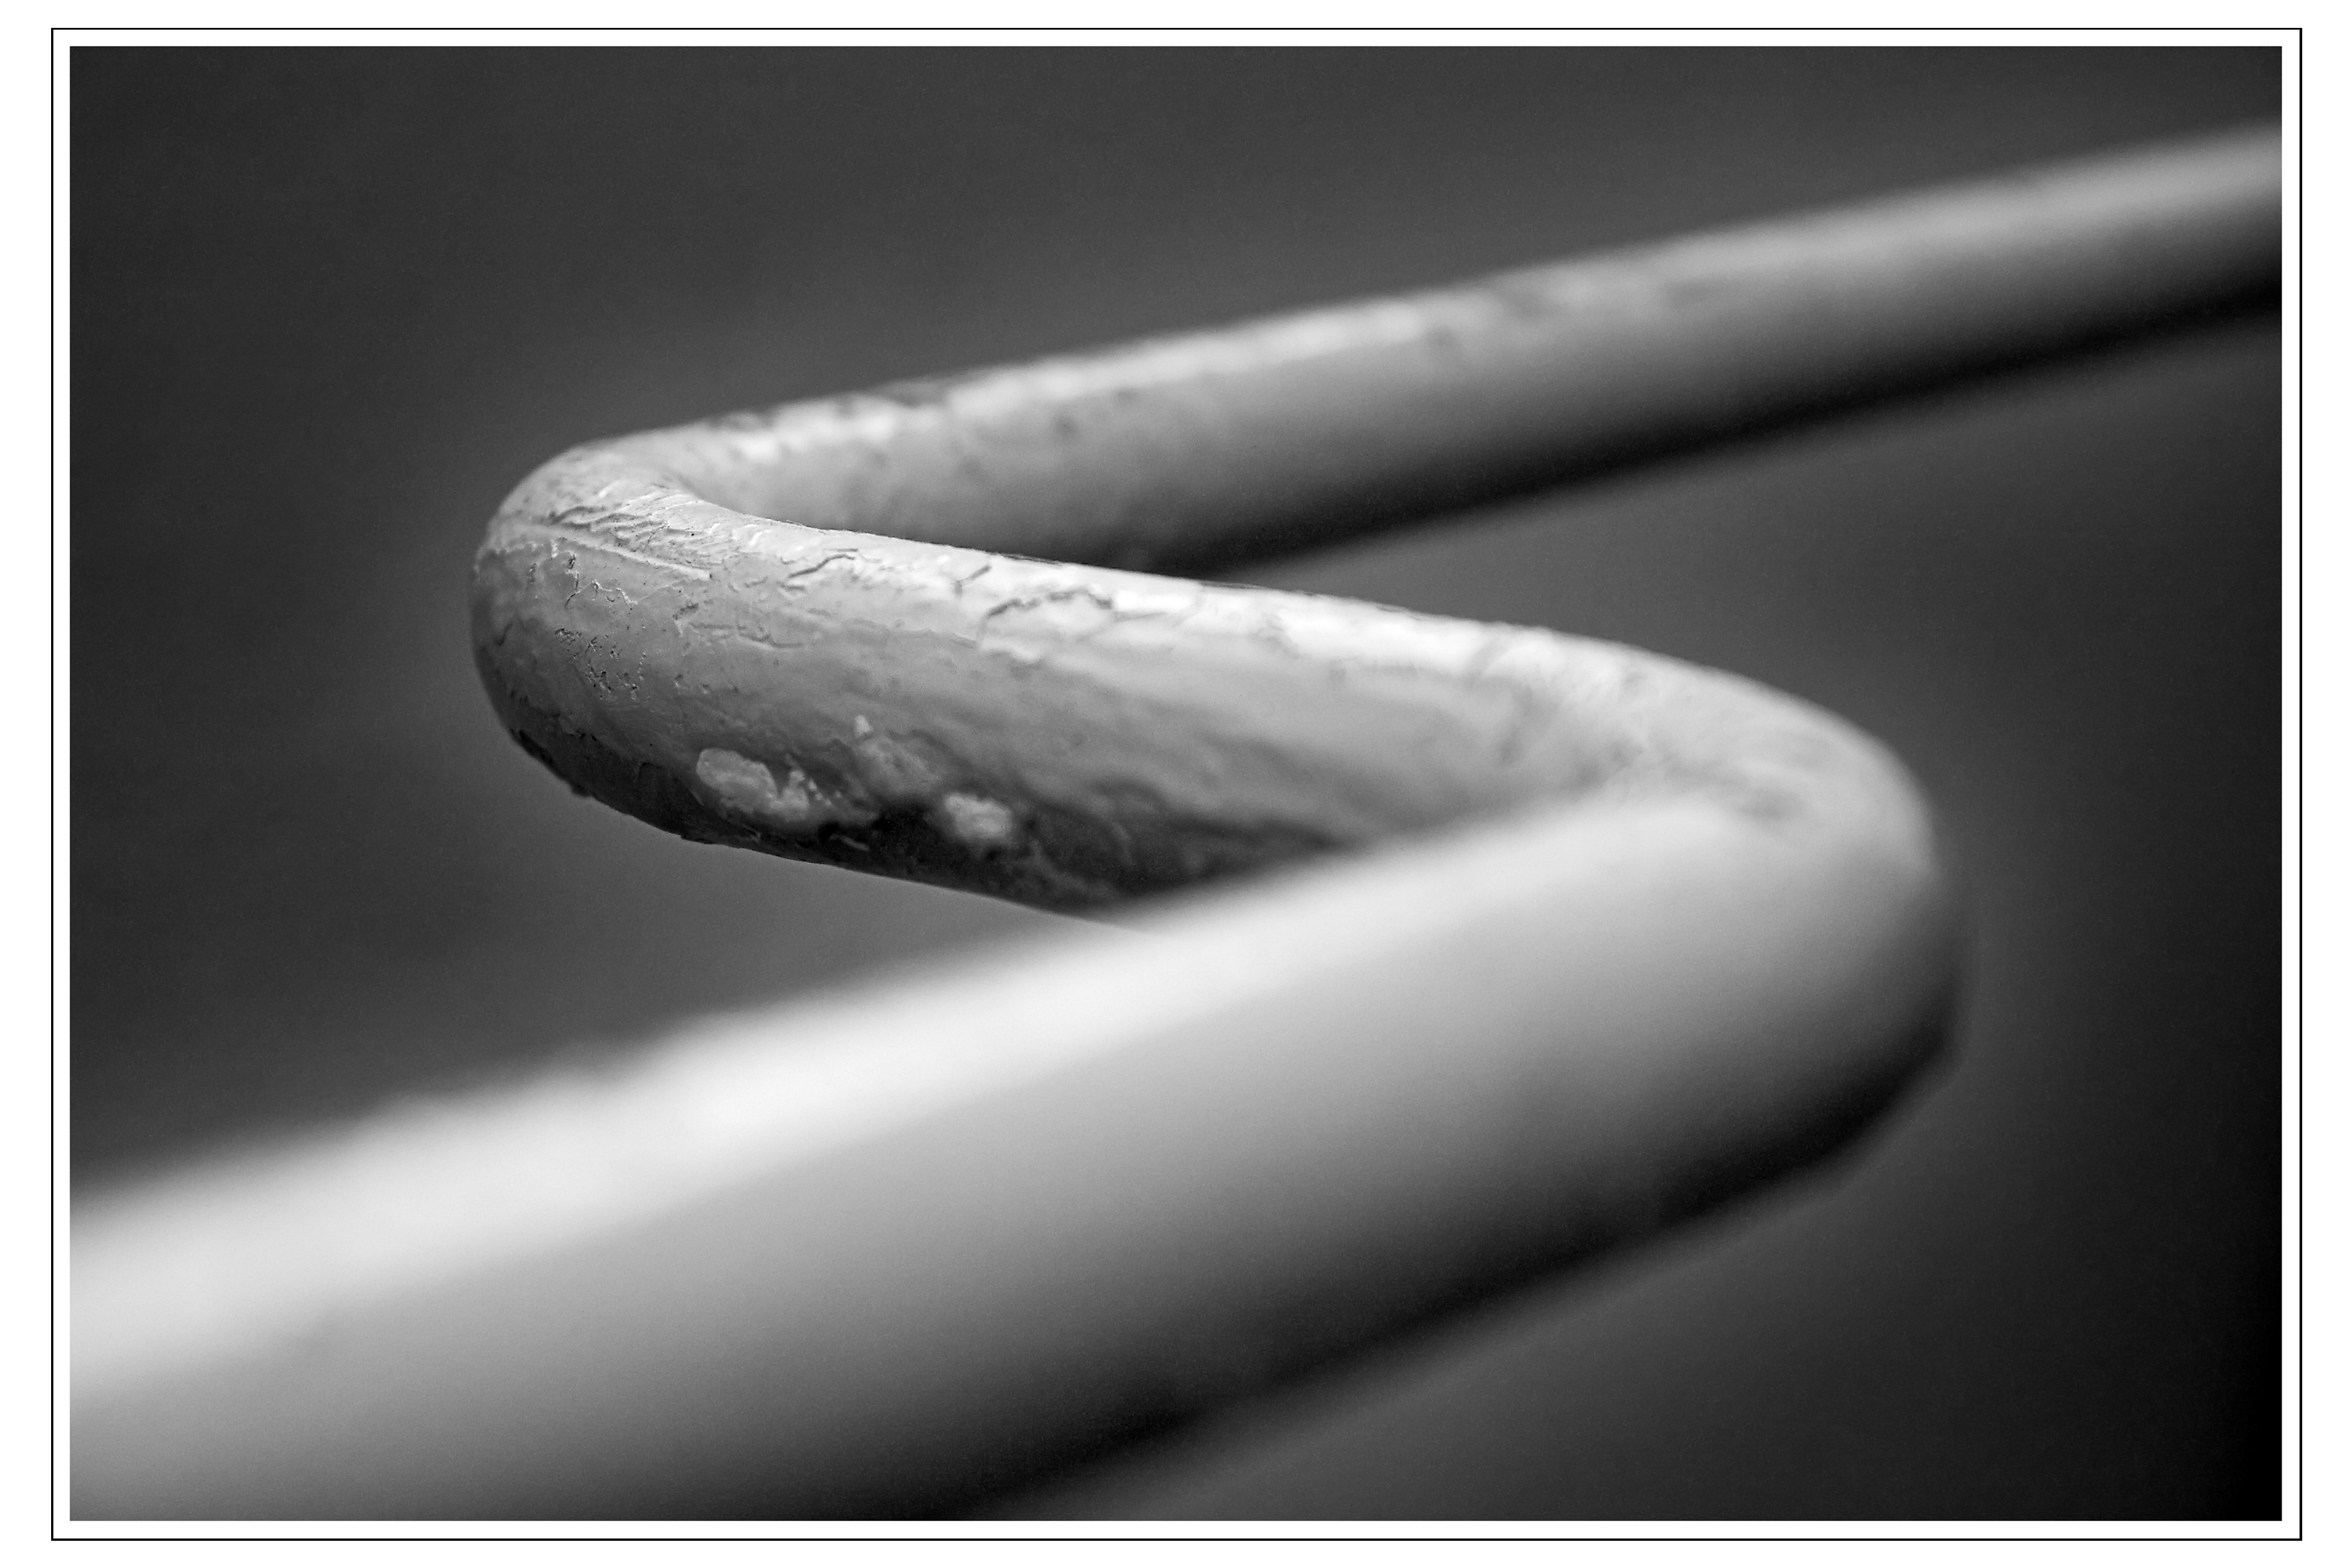
hand, black and white, white, wave, clear, black, monochrome, arm, material, black white, arrangement, art, text, curves, arches, minimalism, composition, detail, simplicity, fine arts, b w photography, black and white photography, monochrome photography, curve with